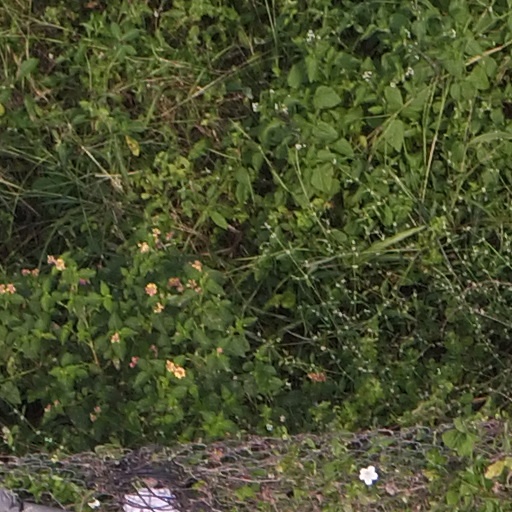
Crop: maize; corn